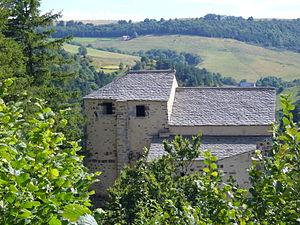
Église Saint-Roch de Roche-Charles (Inscrit) This building is indexed in the Base Mérimée, a database of architectural heritage maintained by the French Ministry of Culture,
Cet article recense une partie des monuments historiques du Puy-de-Dôme, en France.
Roche-Charles-la-Mayrand est une commune française, située dans le département du Puy-de-Dôme en région Auvergne-Rhône-Alpes.
L'église Saint-Roch de Roche-Charles, aussi appelée chapelle saint-Roch est une église catholique française située à Roche-Charles-la-Mayrand, dans le département du Puy-de-Dôme.